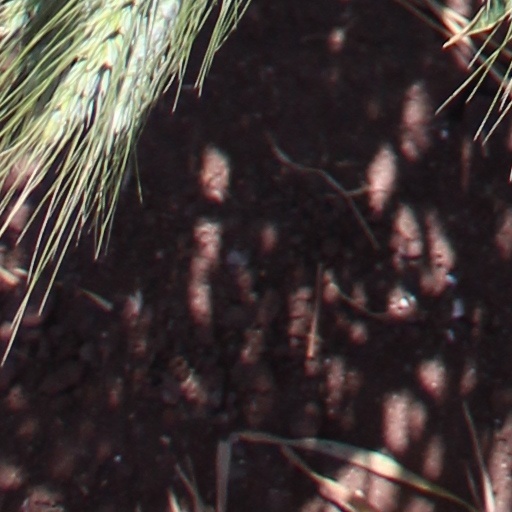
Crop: wheat